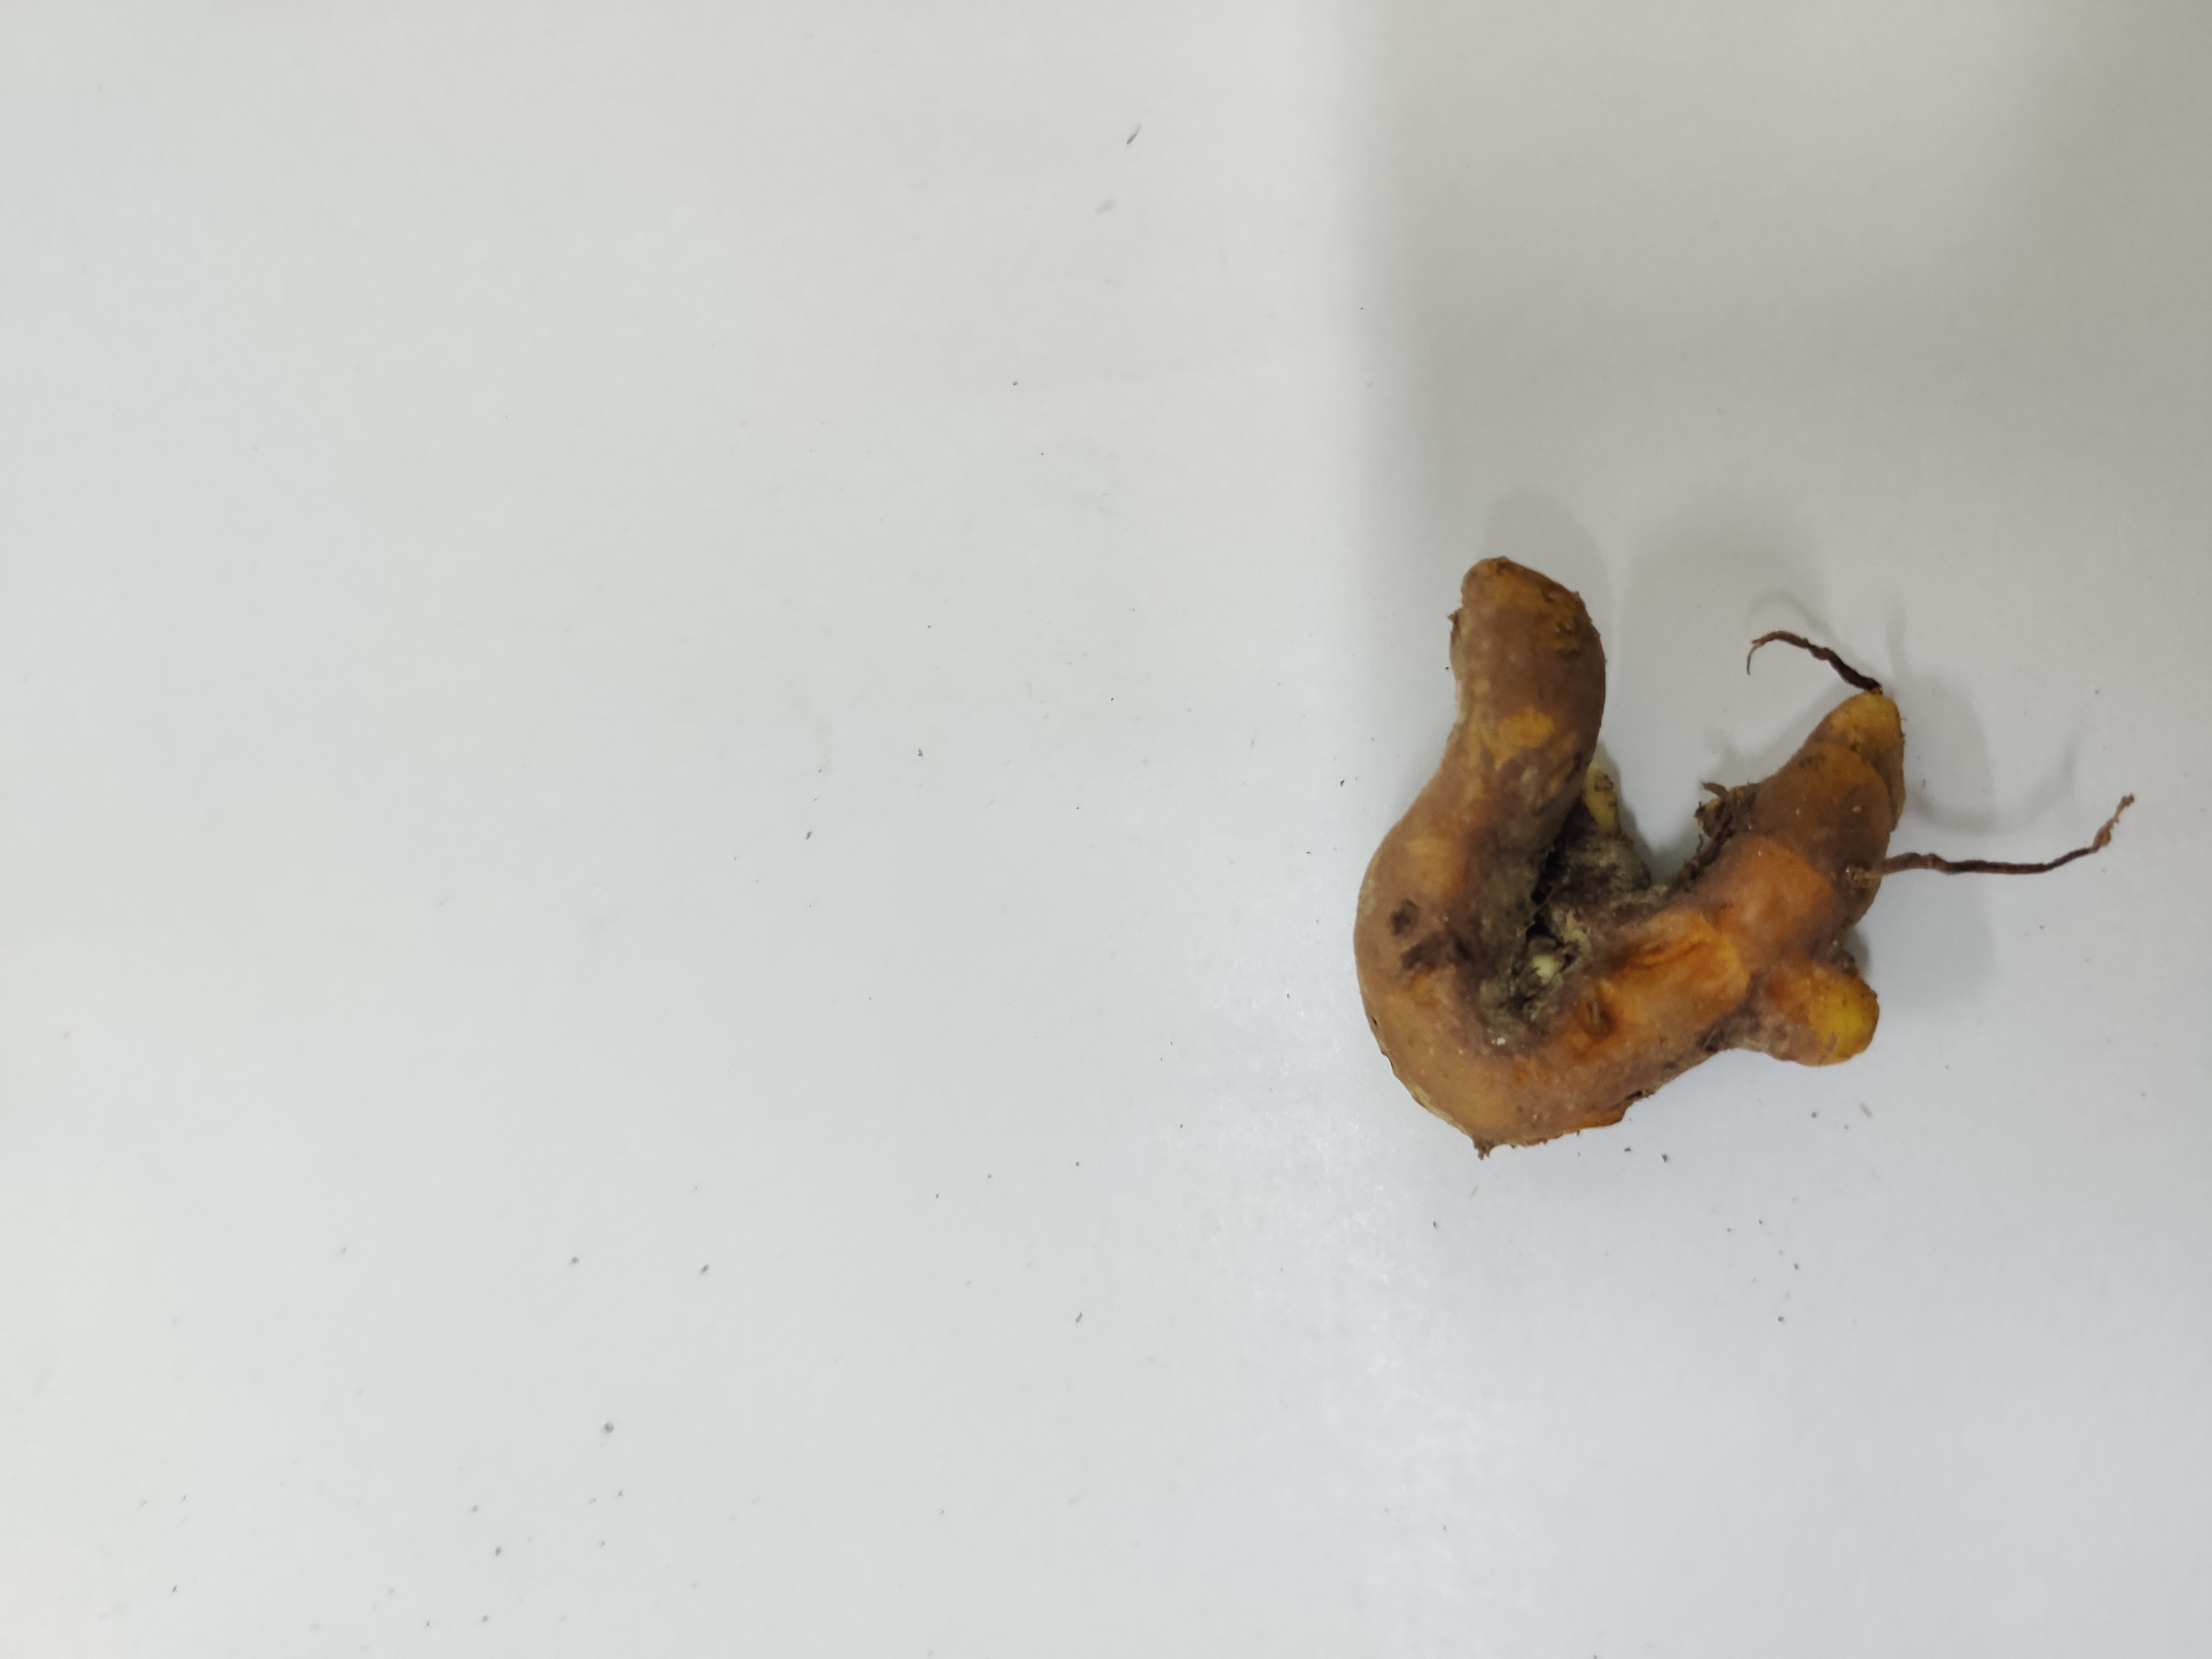
Crop: Turmeric
Condition: Fresh